Women's March on Portland

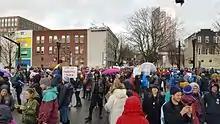

According to TriMet, the public transit agency served "a record number of people in a short amount of time". MAX Light Rail riders experienced delays because of increased usage, and shuttle buses carried riders between the Providence Park and Pioneer Courthouse/Southwest 6th and Pioneer Place/Southwest 5th stations. TriMet's bus services were also impacted, with passengers experiencing delays and detours as large crowds were bypassed. Increased demand caused the agency's ticketing app to stop working briefly just after noon. MAX Light Rail services resumed in the downtown core around 3:45 pm. TriMet services were altered the day before the Women's March because of anti-Trump protests in downtown Portland, but the agency did not anticipate service suspensions on the day of the march. Traffic backed up on Interstate 5 northbound, and was blocked by police on Southwest Naito Parkway near Tom McCall Waterfront Park and the Morrison Bridge.